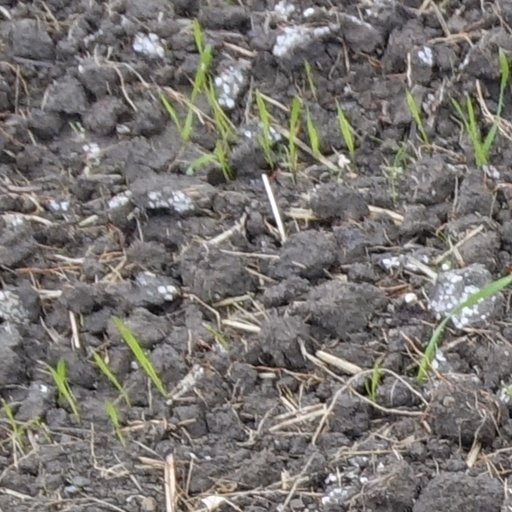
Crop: wheat